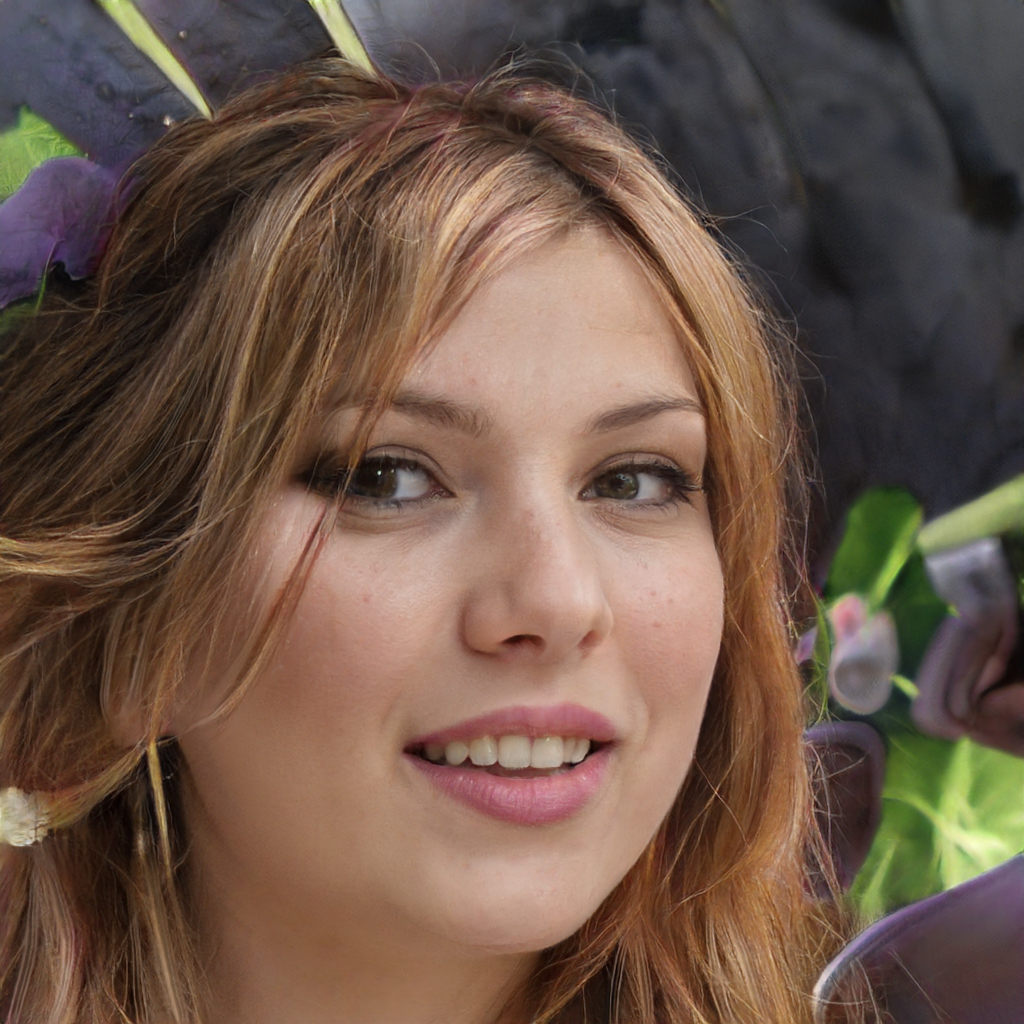
Gender: Female